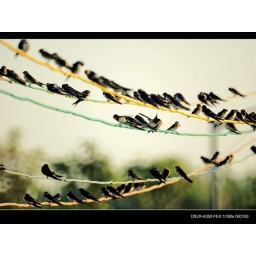
Beyond a river in Nanhui. Dozens of Swallows standing on the cables in the morning.